The Phantom Lady (film)

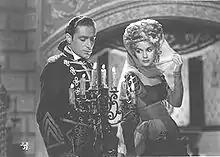

The Phantom Lady (Spanish: La Dama duende) is a 1945 Argentine film directed by Luis Saslavsky during the classical era of Argentina cinema. At the 1946 Argentine Film Critics Association Awards the film won Silver Condor Awards for Best Film, Best Director, Best Adapted Screenplay and Best Music. It is based on a seventeenth-century comedy with the same name by Pedro Calderón de la Barca, translated as "The Phantom Lady". However, the film alters the play considerably - the plot is heavily rewritten, and the style of dialogue is completely changed. Calderon's comedy is written in verse, while the screenplay of the film is in prose and contains scenes not found in the play. The final scene includes a fierce storm from which the hero rescues the heroine and declares his love for her, a scene added to the film.